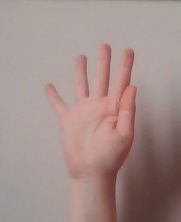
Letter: sheen